Body piercing

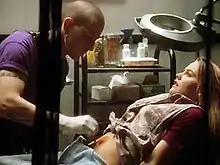
A screen shot from "Cryin'", featuring Alicia Silverstone and body piercer Paul King

Body modification in general became more popular in the United States in the 1990s, as piercing also became more widespread, with growing availability and access to piercings of the navel, nose, eyebrows, lips, tongue, nipples, and genitals. In 1993, a navel piercing was depicted in MTV Video Music Awards' "Music Video of the Year", "Cryin'", which inspired a plethora of young female fans to follow suit. According to 2009's "The Piercing Bible", it was this consumer drive that "essentially inspired the creation of body-piercing as a full-fledged industry." Body piercing was given another media-related boost in 2004, when during a halftime performance at Super Bowl XXXVIII, singer Janet Jackson experienced a "wardrobe malfunction" that left exposed Jackson's pierced nipple. Some professional body piercers reported considerable increases in business following the heavily publicized event.